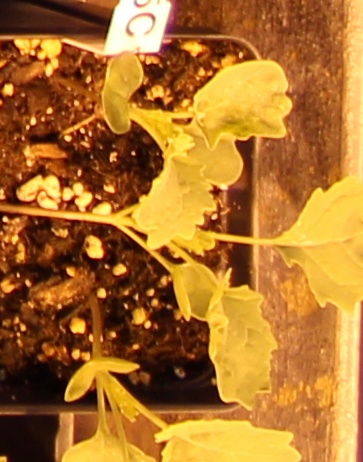
Label: Canola